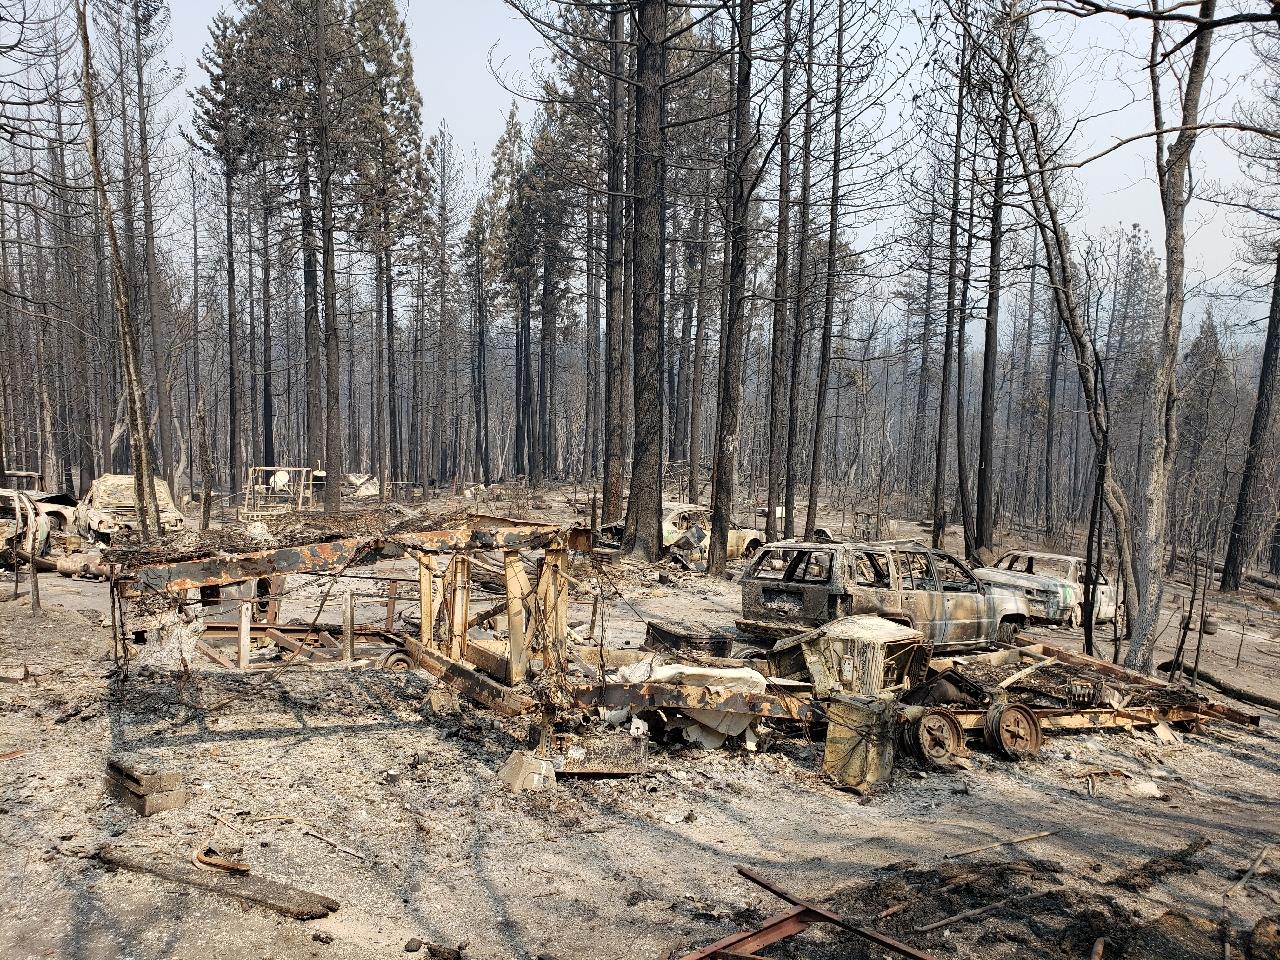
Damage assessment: destroyed